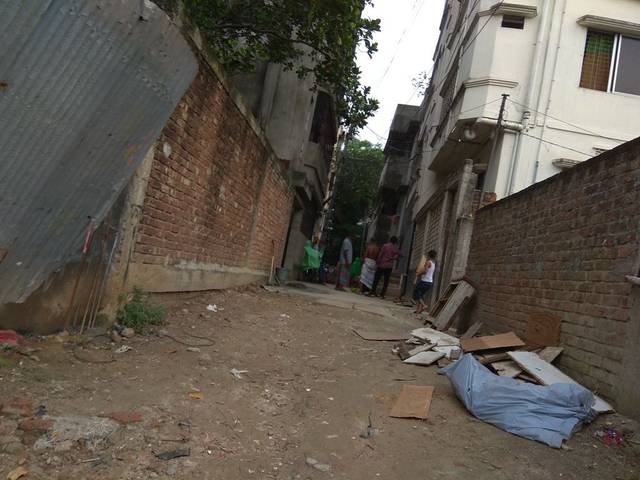
Region: Bangladesh
Coordinates: 23.812, 90.38